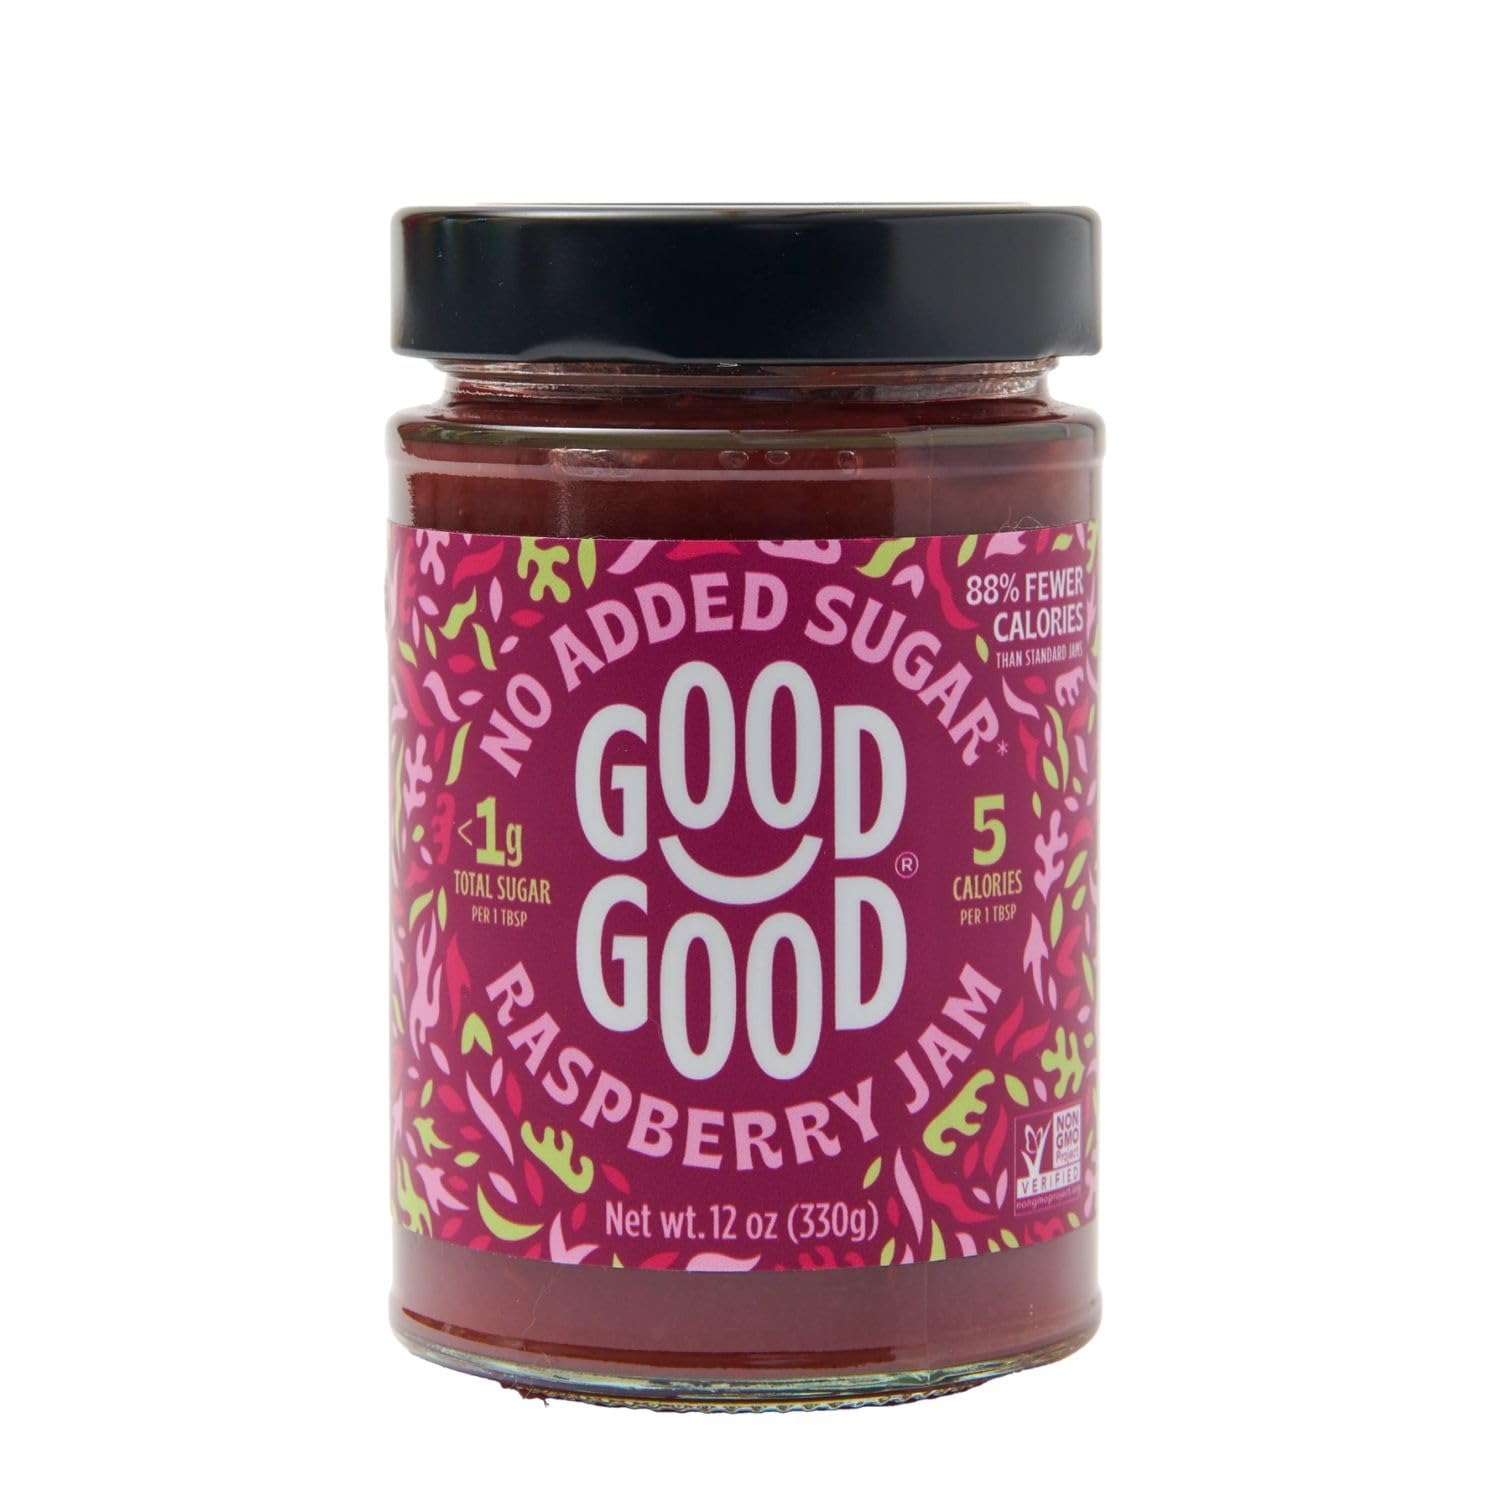
Item Name: GOOD GOOD No Added Sugar Raspberry Jam - Keto Friendly Jelly - Low Carb, Low-Calorie and Vegan - Diabetic Friendly - 12oz / 330g (Pack of 1)
Bullet Point 1: DELICIOUS LOW-CALORIE JAM - Good Good's no added sugar stevia jam tastes delicious. The breakfast spread is low in calories and low in carbs, meaning you can add it into your keto diet too! All our natural sweeteners bring the sweet taste with very few calories.
Bullet Point 2: NO SUGAR, JUST NATURAL SWEETENERS - Traditional jams have added sugar and sweetened syrups included in the making of jams and jellies, but our stevia-sweetened jams contain all natural ingredients that deliver excellent taste and guilt-free eating.
Bullet Point 3: KETO, VEGAN AND DIABETIC FRIENDLY - Now enjoy your jams & jellies without the worry of increasing the blood sugar levels in your body. Suitable for vegan, keto and diabetic diets, the spreads make a great healthy snack that is adaptable for a wide range of diets and healthy eating.
Bullet Point 4: ALTERNATIVE TO CHEMICALLY PROCESSED SUGAR PRODUCTS - We believe that life should be sweet but without any added sugar. Added refined sugar (glucose or fructose) is the one of the single worst ingredients in the modern diet. Good Good jams are a brilliant, alternative, sugar free experience!
Bullet Point 5: WHY CHOOSE GOOD GOOD - Good Good is a brand offering a range of healthy, sugar-free products across the USA. In order to create the sweet taste we use the highest quality natural sweeteners available, containing zero or very little calories.
Value: 12.0
Unit: Ounce

Price: 8.14